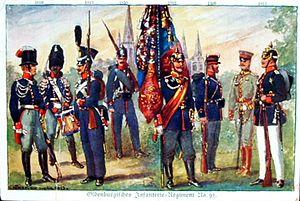
L'Armée royale prussienne était l'armée du royaume de Prusse. Ces forces armées furent essentielles dans l'affirmation du Brandebourg en tant que pouvoir européen.